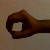
The image shows a hand gesture representing the number 0 in Indian Sign Language.